Aringsås Runestones

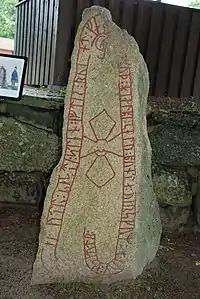
Sm 1 against the churchyard wall.

The Aringsås Runestones are two runestones located at the Aringsås Church in Alvesta, Kronoberg County, Sweden, which was in the historic province of Småland. A third runestone is believed to be hidden within a churchyard wall.